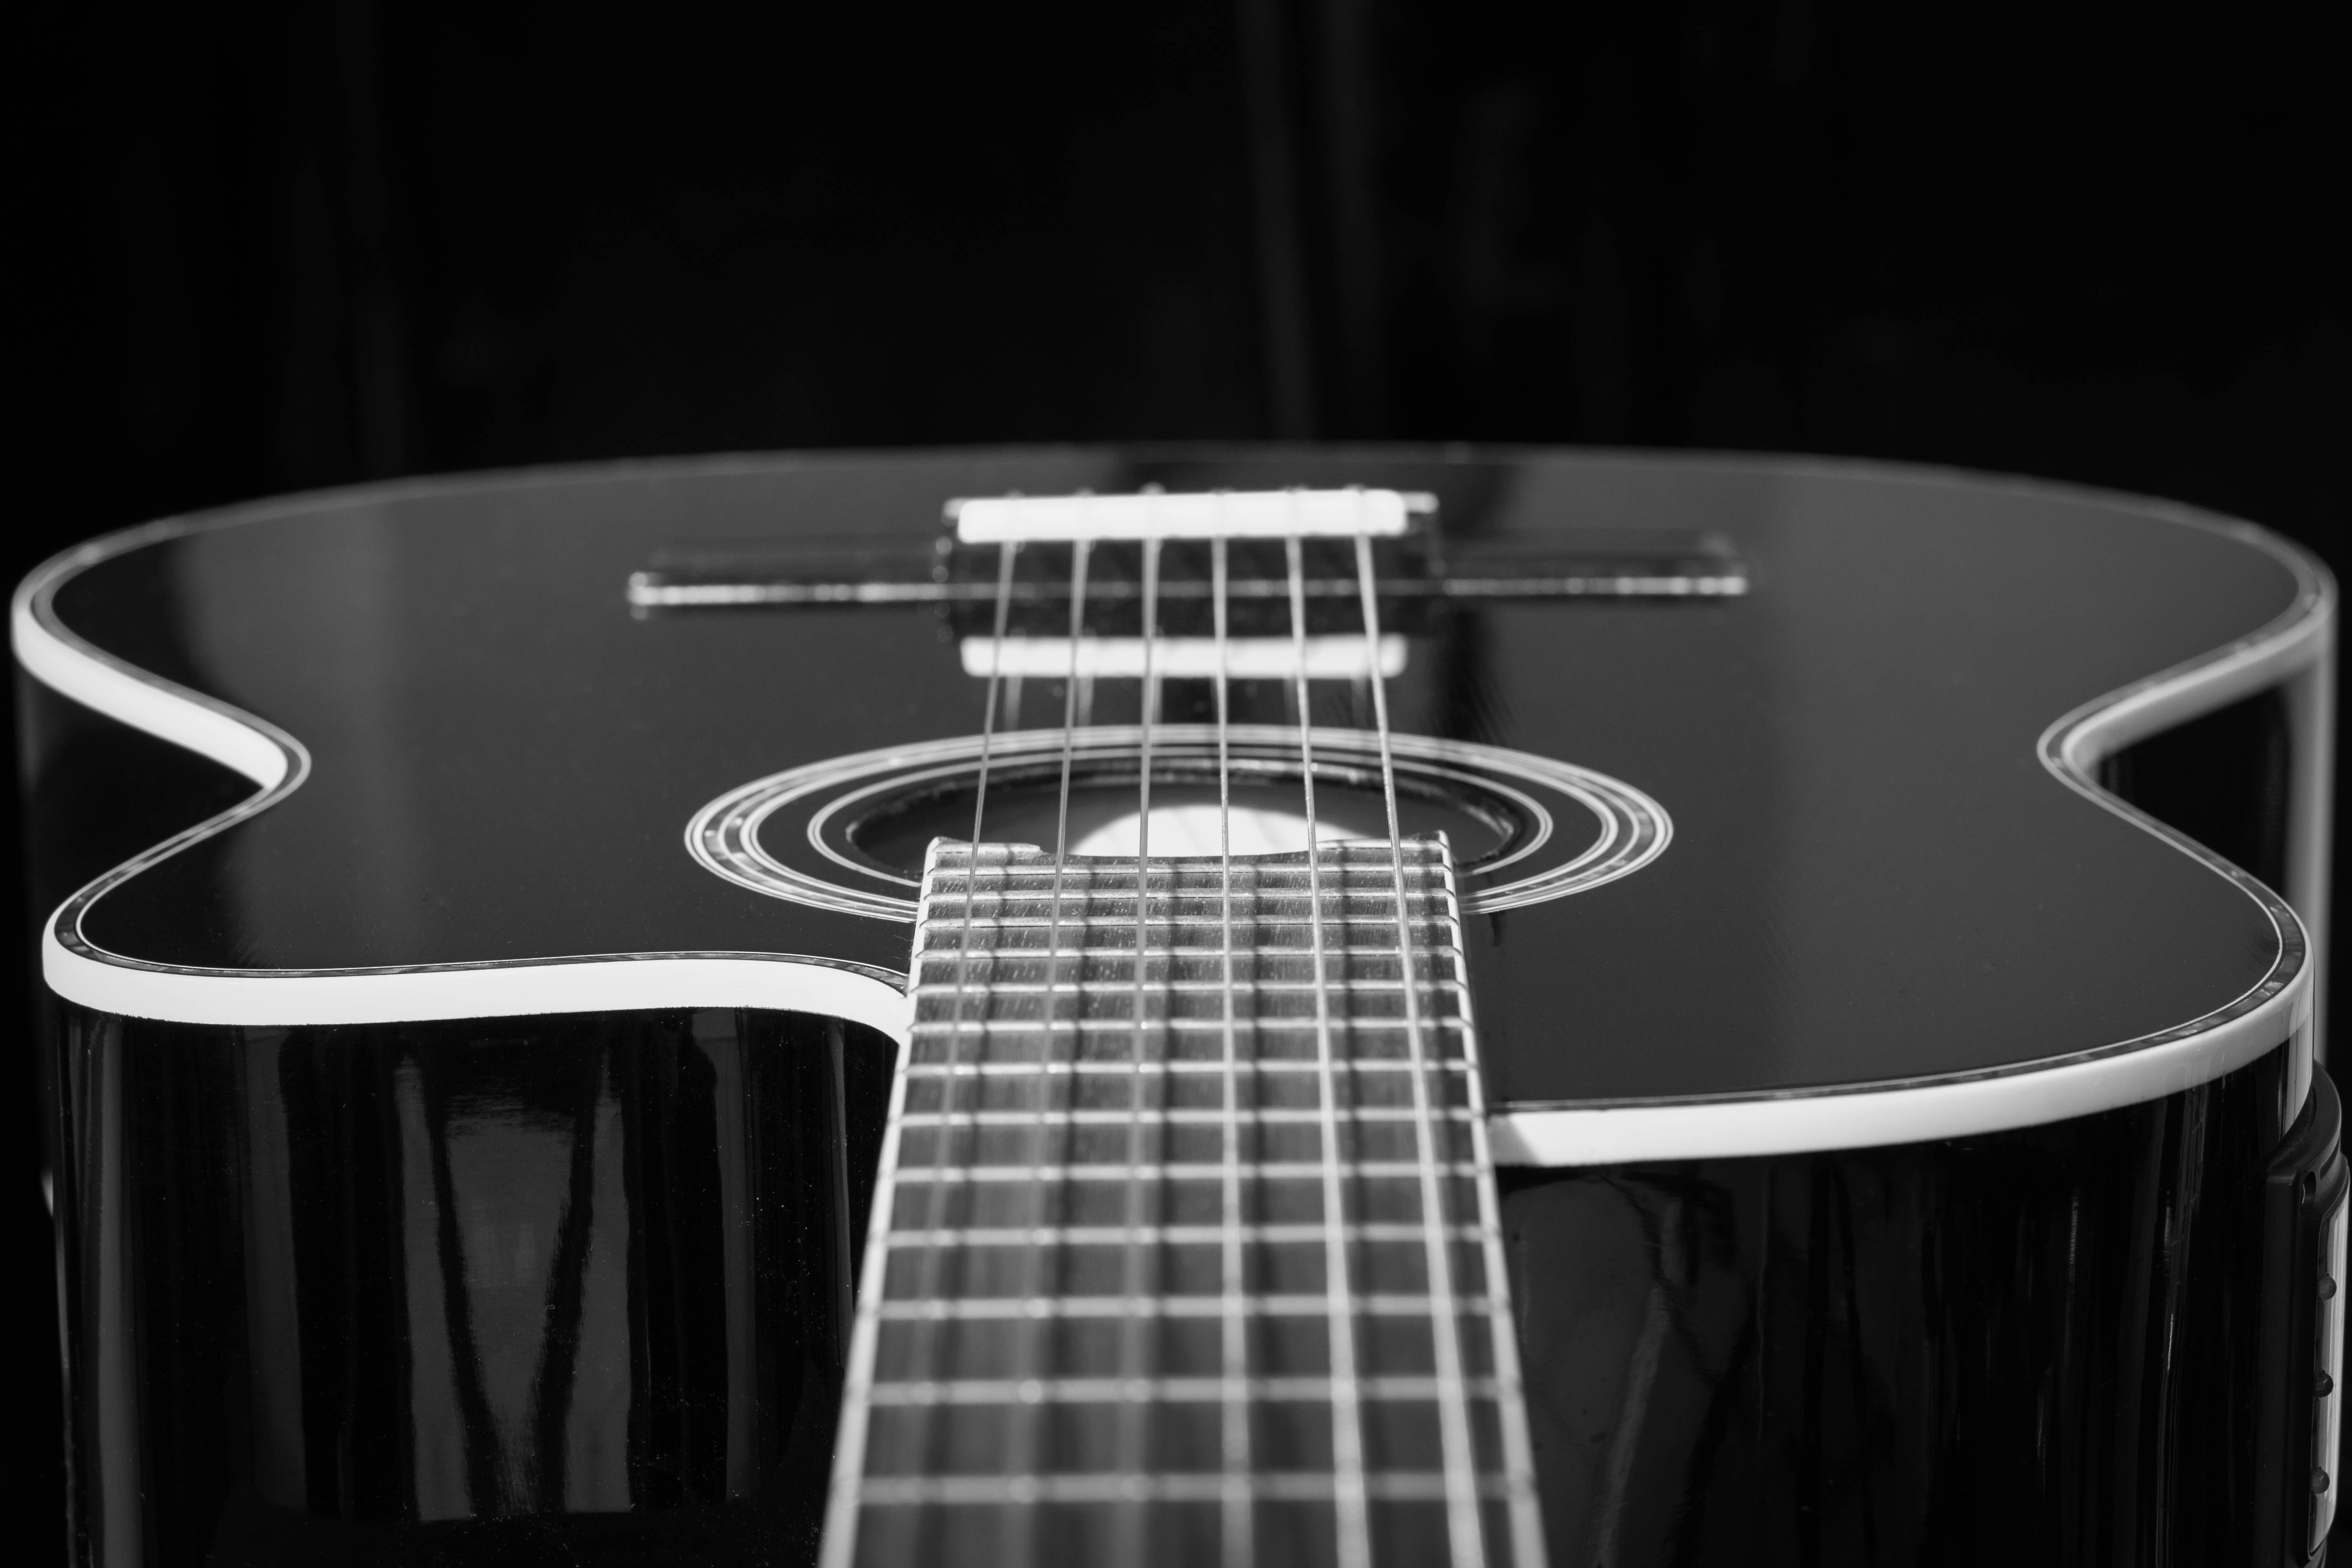
music, black and white, guitar, acoustic guitar, concert, instrument, black, monochrome, acoustic, electric guitar, musical instrument, design, bass guitar, monochrome photography, string instrument, plucked string instruments